The Bacchus Lady

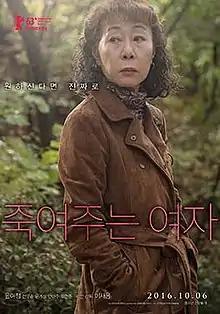
Theatrical poster

The Bacchus Lady ("The Killer Woman") is a 2016 South Korean drama film directed and written by E J-yong. It was shown in the Panorama section at the 66th Berlin International Film Festival as well as the Seattle International Film Festival. The director describes the film as a "bittersweet drama".